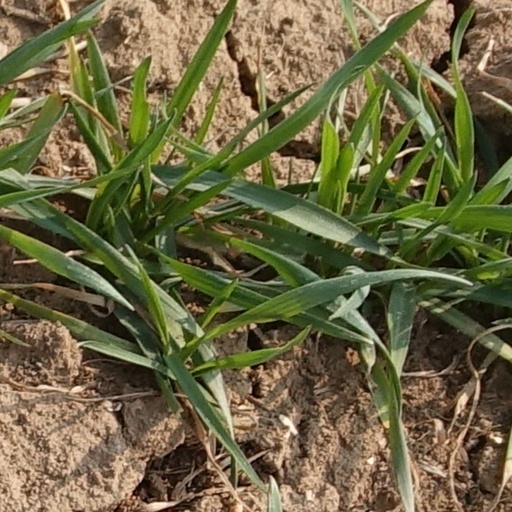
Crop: wheat